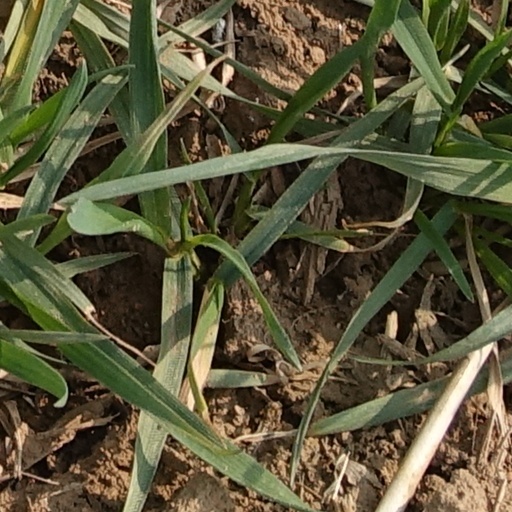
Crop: wheat